Health

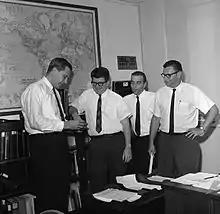
Donald Henderson as part of the CDC's smallpox eradication team in 1966

An increasing number of studies and reports from different organizations and contexts examine the linkages between health and different factors, including lifestyles, environments, health care organization and health policy, one specific health policy brought into many countries in recent years was the introduction of the sugar tax. Beverage taxes came into light with increasing concerns about obesity, particularly among youth. Sugar-sweetened beverages have become a target of anti-obesity initiatives with increasing evidence of their link to obesity.—such as the 1974 Lalonde report from Canada; the Alameda County Study in California; and the series of World Health Reports of the World Health Organization, which focuses on global health issues including access to health care and improving public health outcomes, especially in developing countries.